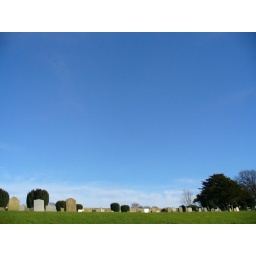
The blue sky over the graves in Pateley Bridge Cemetery.